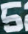
Number: 5